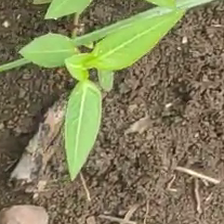
Weed species: Moti_dudhi(Euphorbia_geneculata_L)